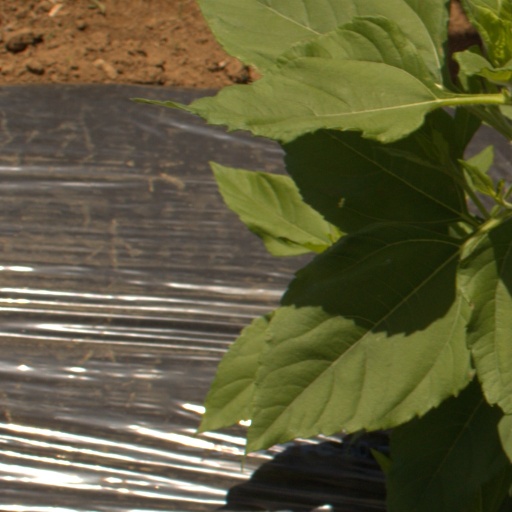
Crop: Jerusalem artichoke